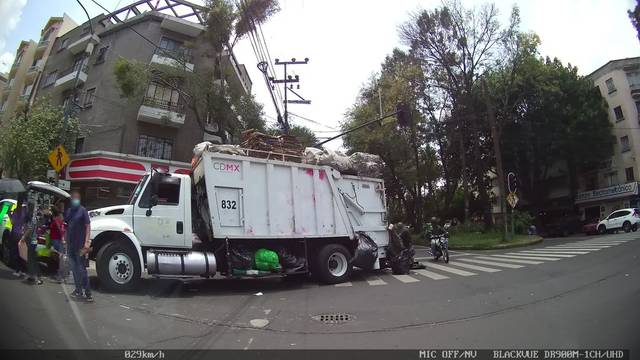
Region: Mexico
Coordinates: 19.398, -99.151